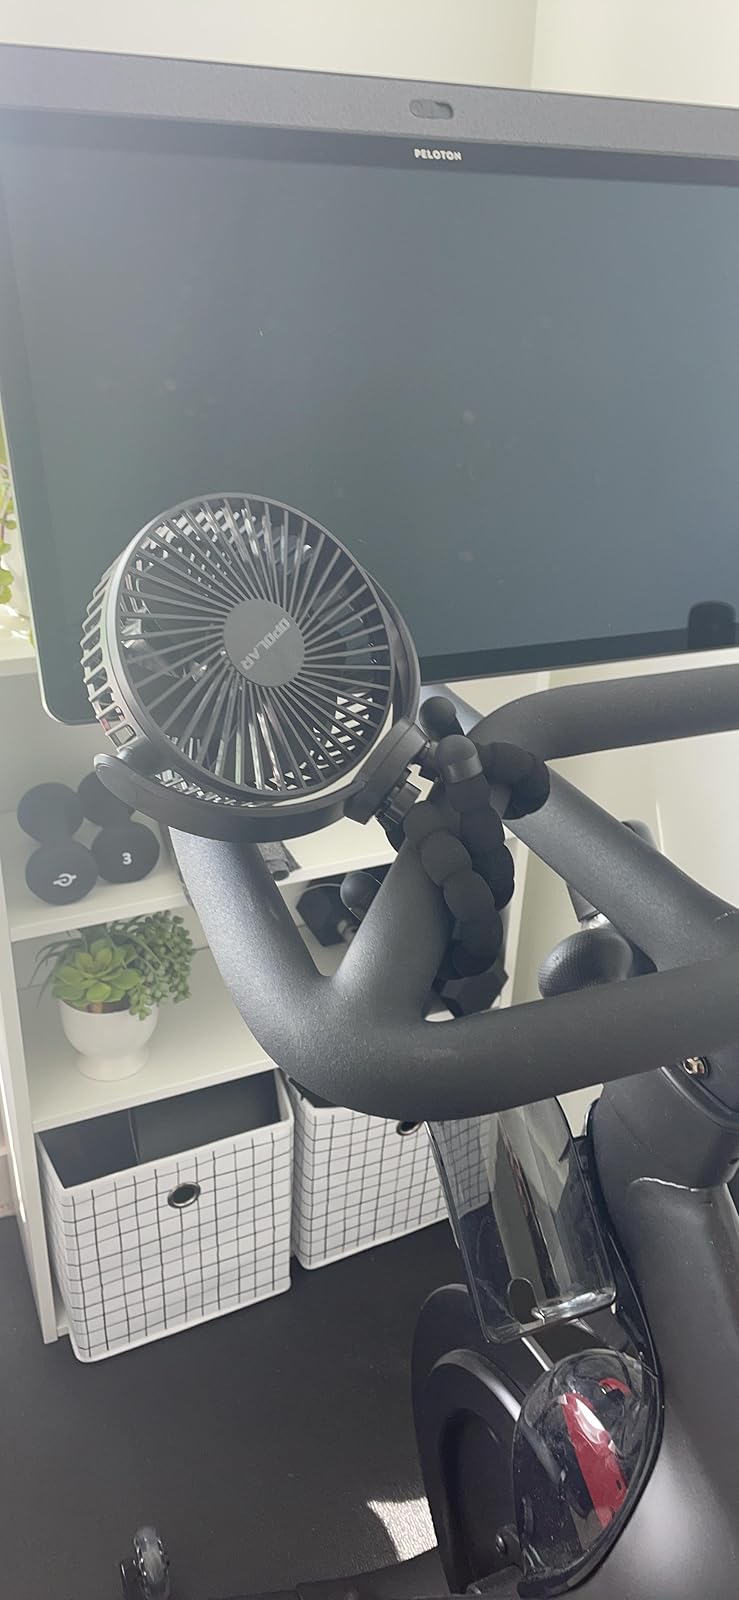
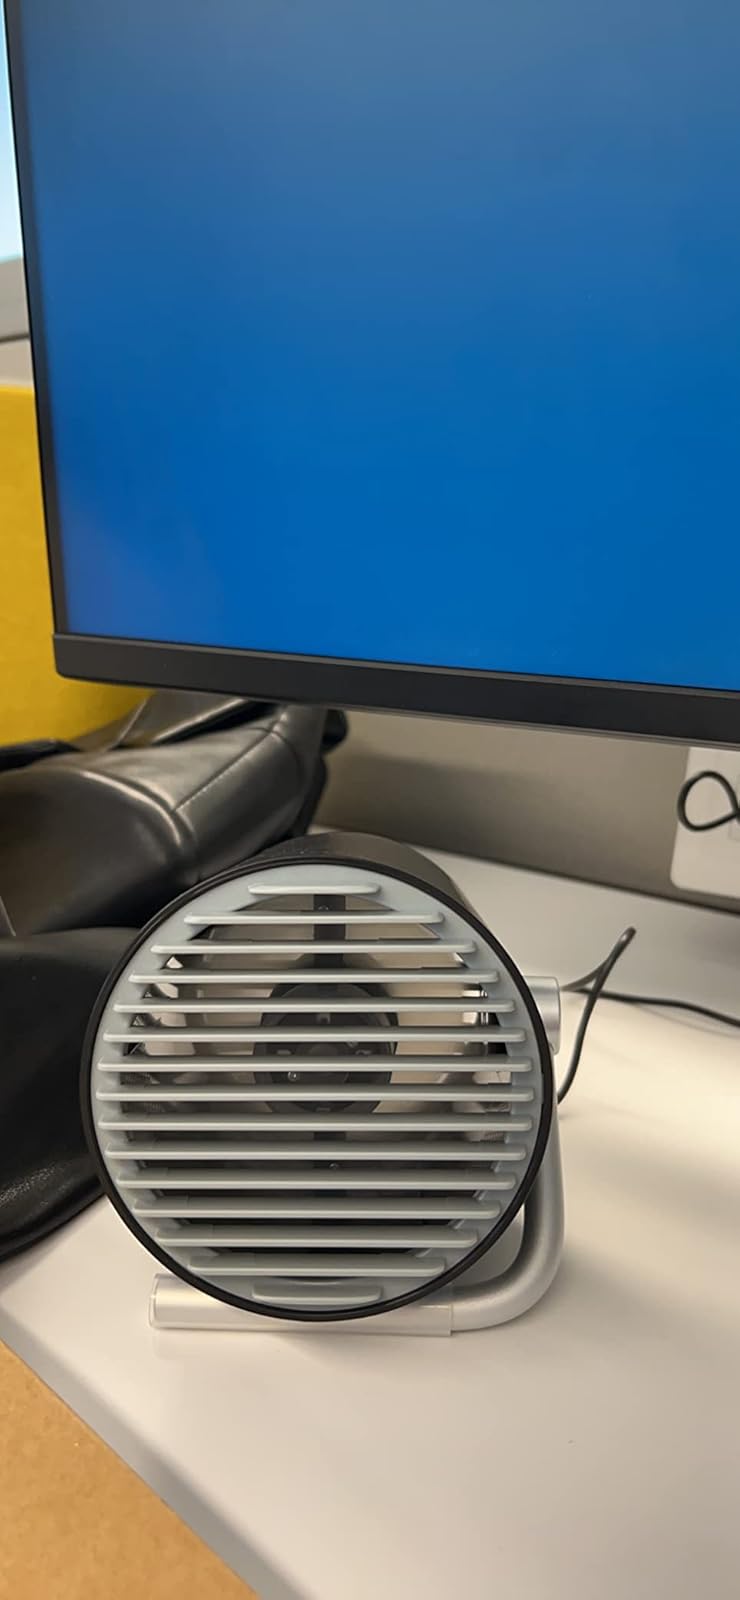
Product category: fan
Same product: no